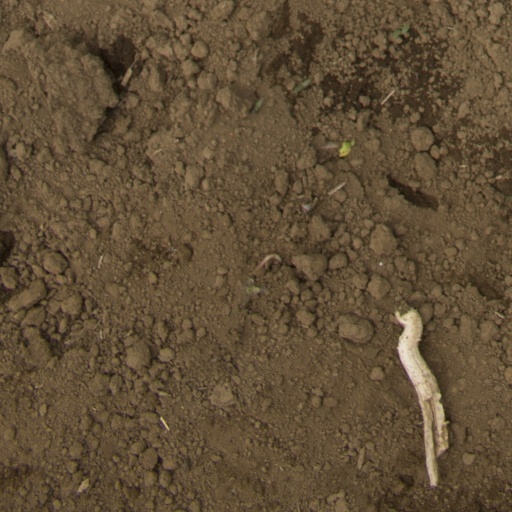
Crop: Jerusalem artichoke